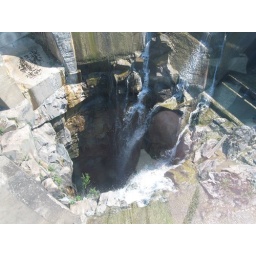
cable car over the river